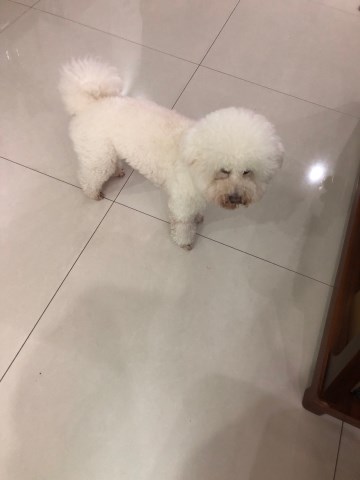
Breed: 3083-n000117-Bichon_Frise